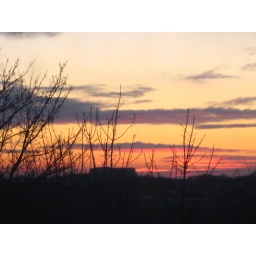
I thought the way in which the clouds in the distance were glowing pink was quite unusual but beautiful!